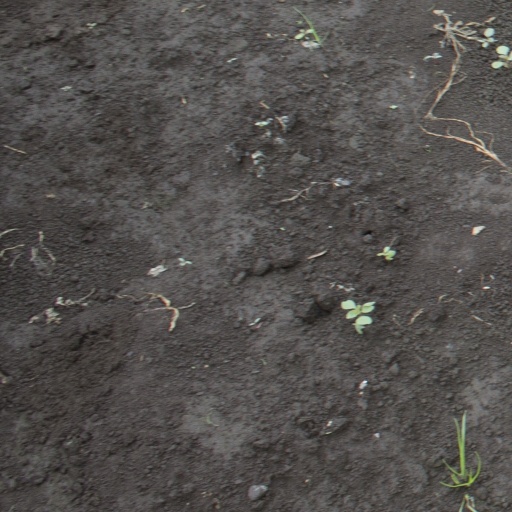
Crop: soybean